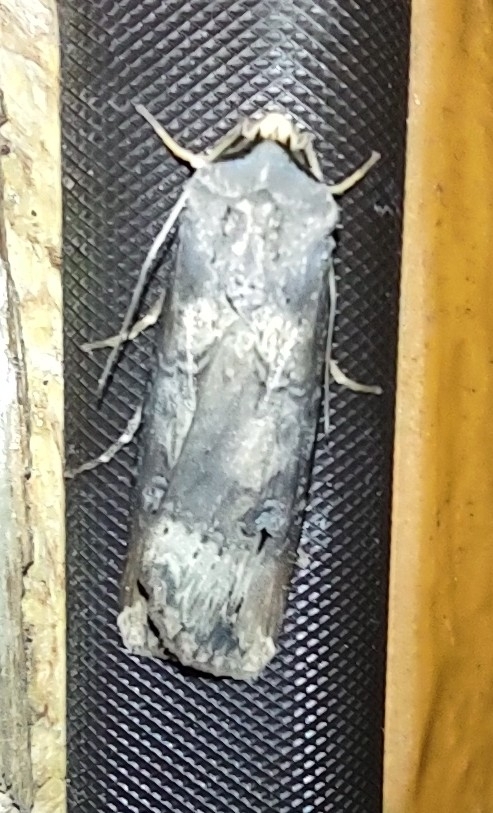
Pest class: cutworms